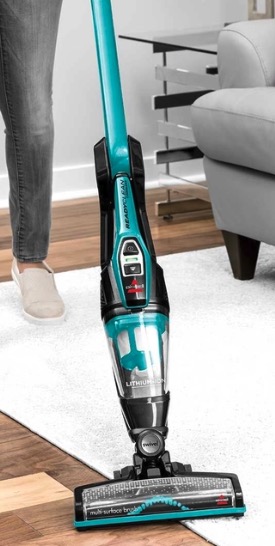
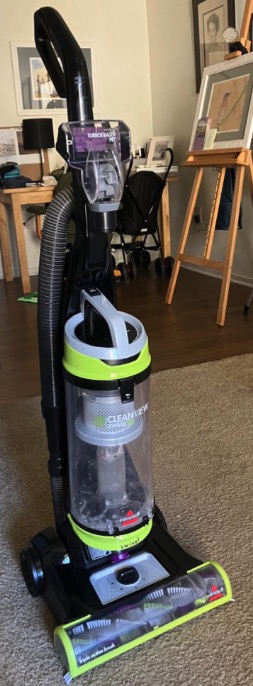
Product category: items_vacuum
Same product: no